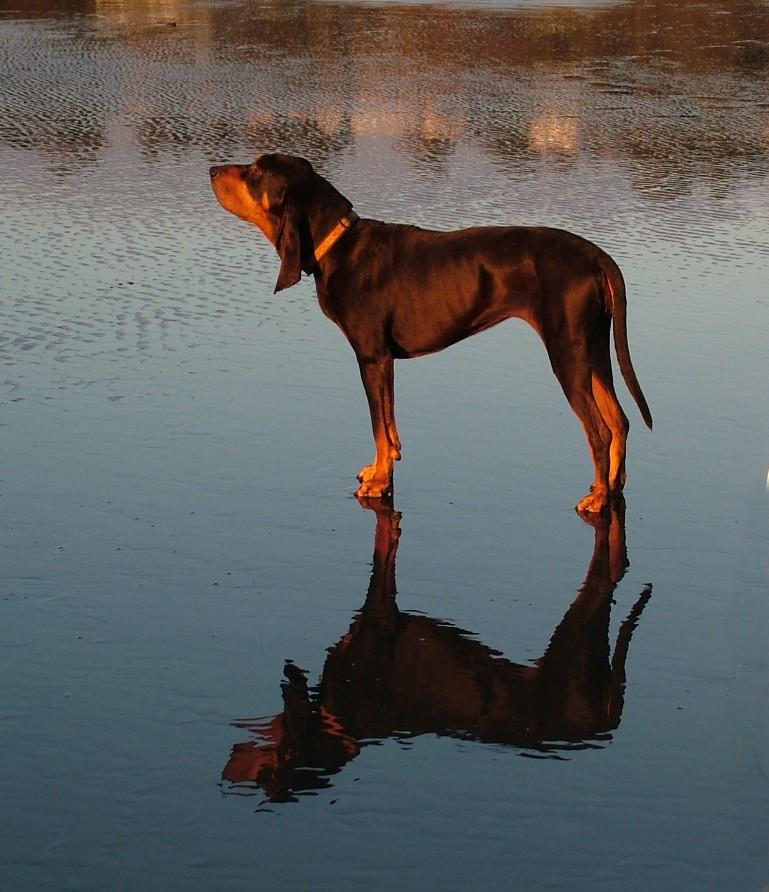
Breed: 225-n000062-black_and_tan_coonhound